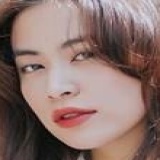
ca sĩ Hoàng Thùy Linh